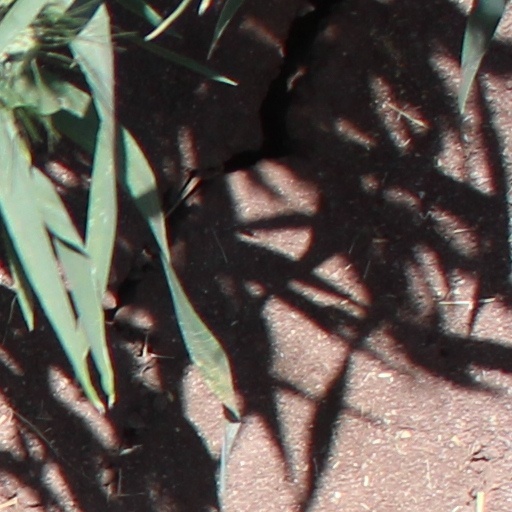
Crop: wheat